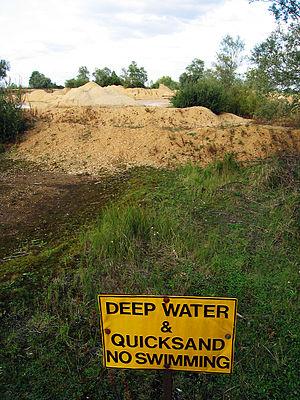
Les sables mouvants, appelés aussi lises, sont des zones de sol semblant solides, mais ne pouvant supporter un certain poids. Ils apparaissent sous certaines conditions, selon un phénomène naturel.